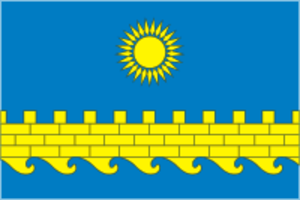
Anapa est une ville du kraï de Krasnodar, en Russie, et le chef-lieu administratif du raïon d'Anapa. Sa population s'élevait à 63 693 habitants en 2013.